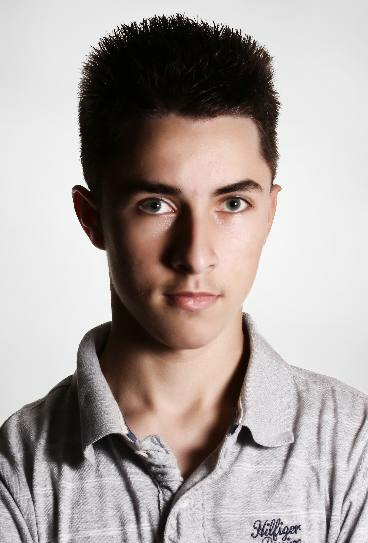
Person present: Yes